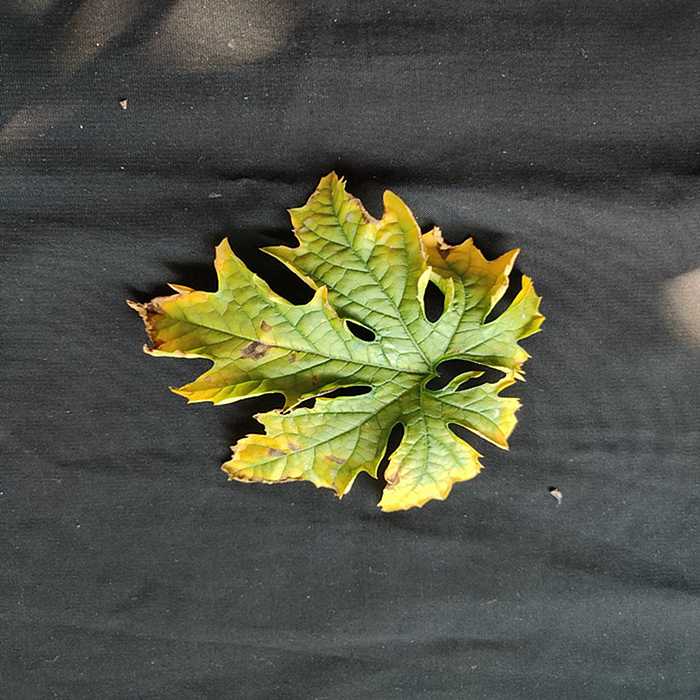
Plant: Bitter Gourd
Label: Fusarium wilt